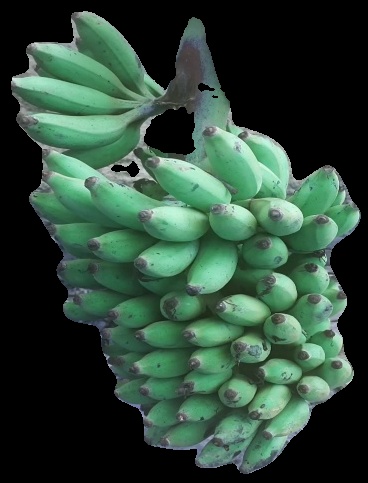
Variety: elakki-bale
Grade: grade2